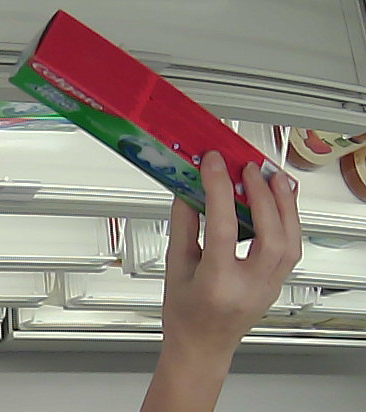
Product: colgate_toothpaste